Jean Gautheroux

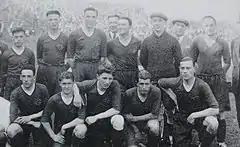
Fidon (Gautheroux, second from left) with the CA Paris team that played in the 1928 Coupe de France final.

Born in the Lalinde on 11 February 1909, Gautheroux began his football career at CA Paris in 1927, aged 18. Together with René Quentier, Marcel Langiller, and the Laurent brothers (Jean and Lucien), he was a member of the CA Paris team that reached the 1928 Coupe de France final at Colombes on 6 May, which ended in a 3–1 loss to Red Star. The following day, the journalists of the French newspaper "Le Miroir des sports" described him as having "only 19, but plays with the poise and foresight of a 30-year-old, served his forwards, both through openings to the wings and through passes to the center.